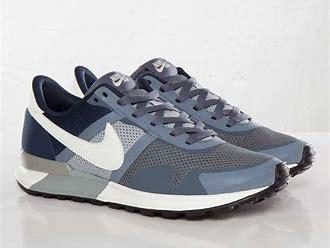
Brand: Nike
Model: Air Pegasus 83